Tire recycling

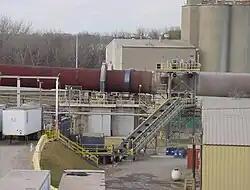
Used tires being fed mid-kiln to a pair of long cement kilns

Tire stockpiles create a great health and safety risk. Tire fires can easily occur, burning for long periods, up to a month and also creating substantial pollution in the air and ground. Recycling helps to reduce the number of tires in storage. An additional health risk, tire piles provide harborage for vermin and a breeding ground for mosquitoes that may carry diseases. Illegal dumping of scrap tires pollutes ravines, woods, deserts, and empty lots; which has led many states to pass scrap tire regulations requiring proper management. Tire amnesty day events, in which community members can deposit a limited number of waste tires free of charge, can be funded by state scrap tire programs, helping decrease illegal dumping and improper storage of scrap tires.